Substitute good

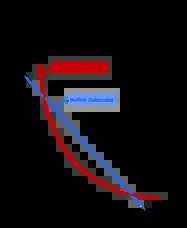
Figure 4: Comparison of indifference curves of perfect and imperfect substitutes

The relationship between demand schedules determines whether goods are classified as substitutes or complements. The cross-price elasticity of demand shows the relationship between two goods, it captures the responsiveness of the quantity demanded of one good to a change in price of another good.